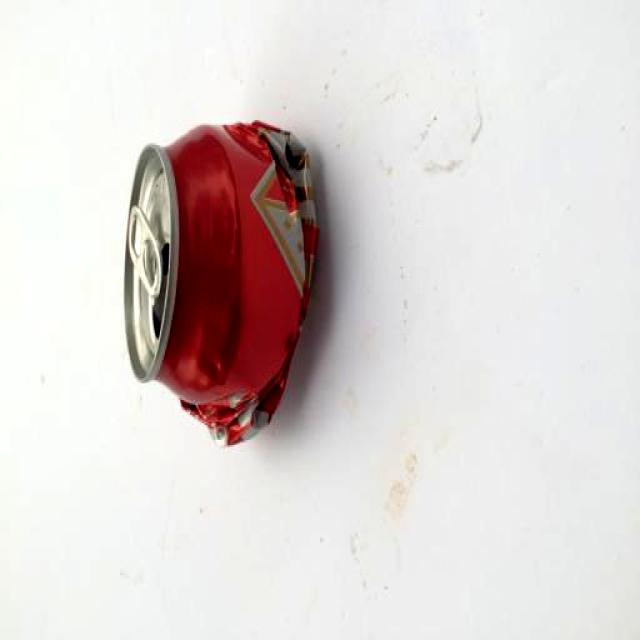
Label: Metal